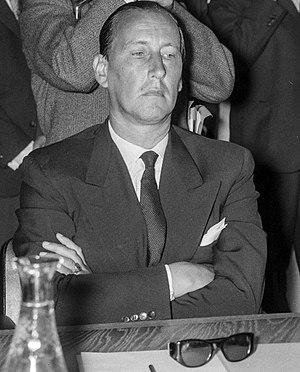
Dirk Peter Spierenburg, né le 4 février 1909 à Rotterdam et décédé le 27 août 2001 à Wassenaar, était un diplomate et homme politique néerlandais. Il siège notamment de 1952 à 1962 à la Haute Autorité de la Communauté européenne du charbon et de l'acier, l'une des ancêtres de la Commission européenne actuelle.